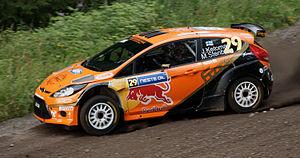
Jari Ketomaa, né le 18 avril 1979, est un pilote de rallye finlandais.